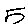
Label: 5